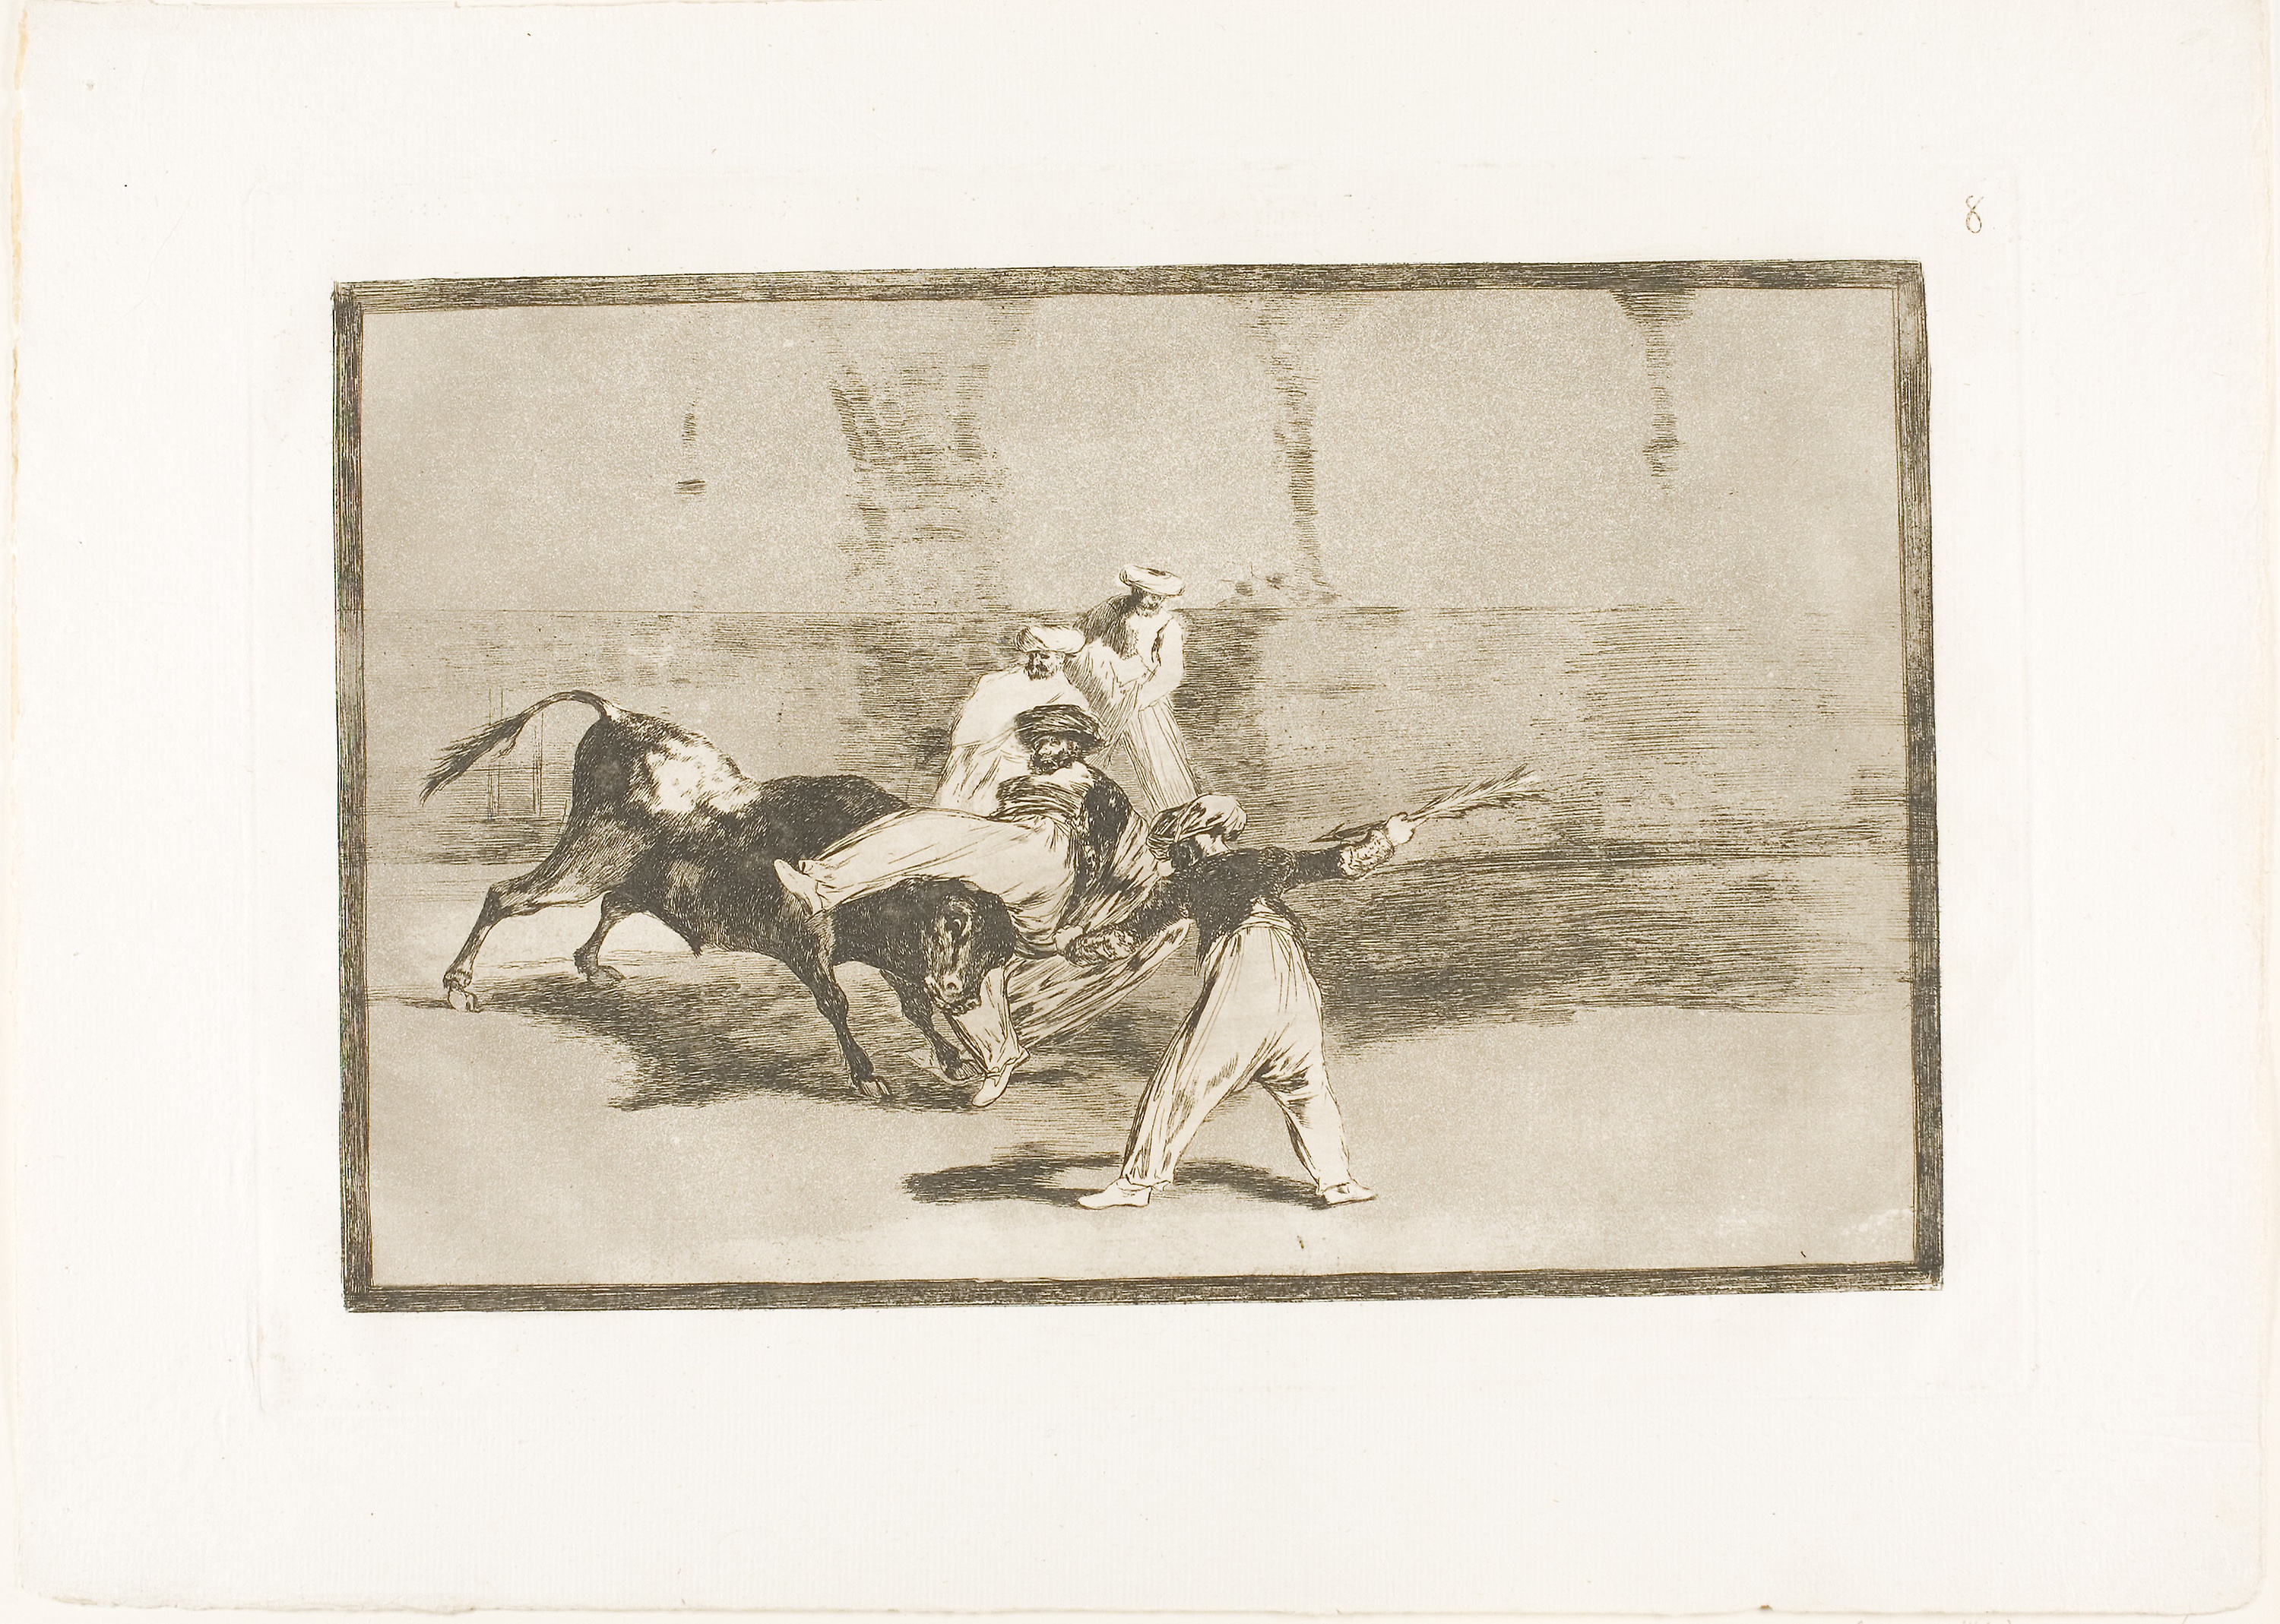
picture frame, art, painting, artwork, drawing, history, paper, modern art